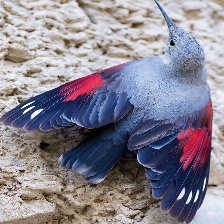
Species: WALL CREAPER
Scientific name: TICHODROMA MURARIA